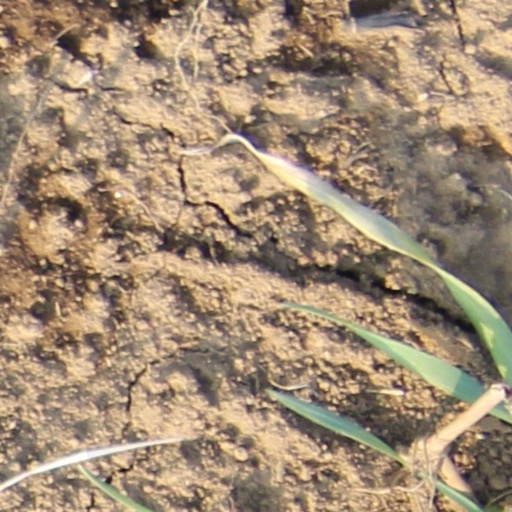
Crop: wheat